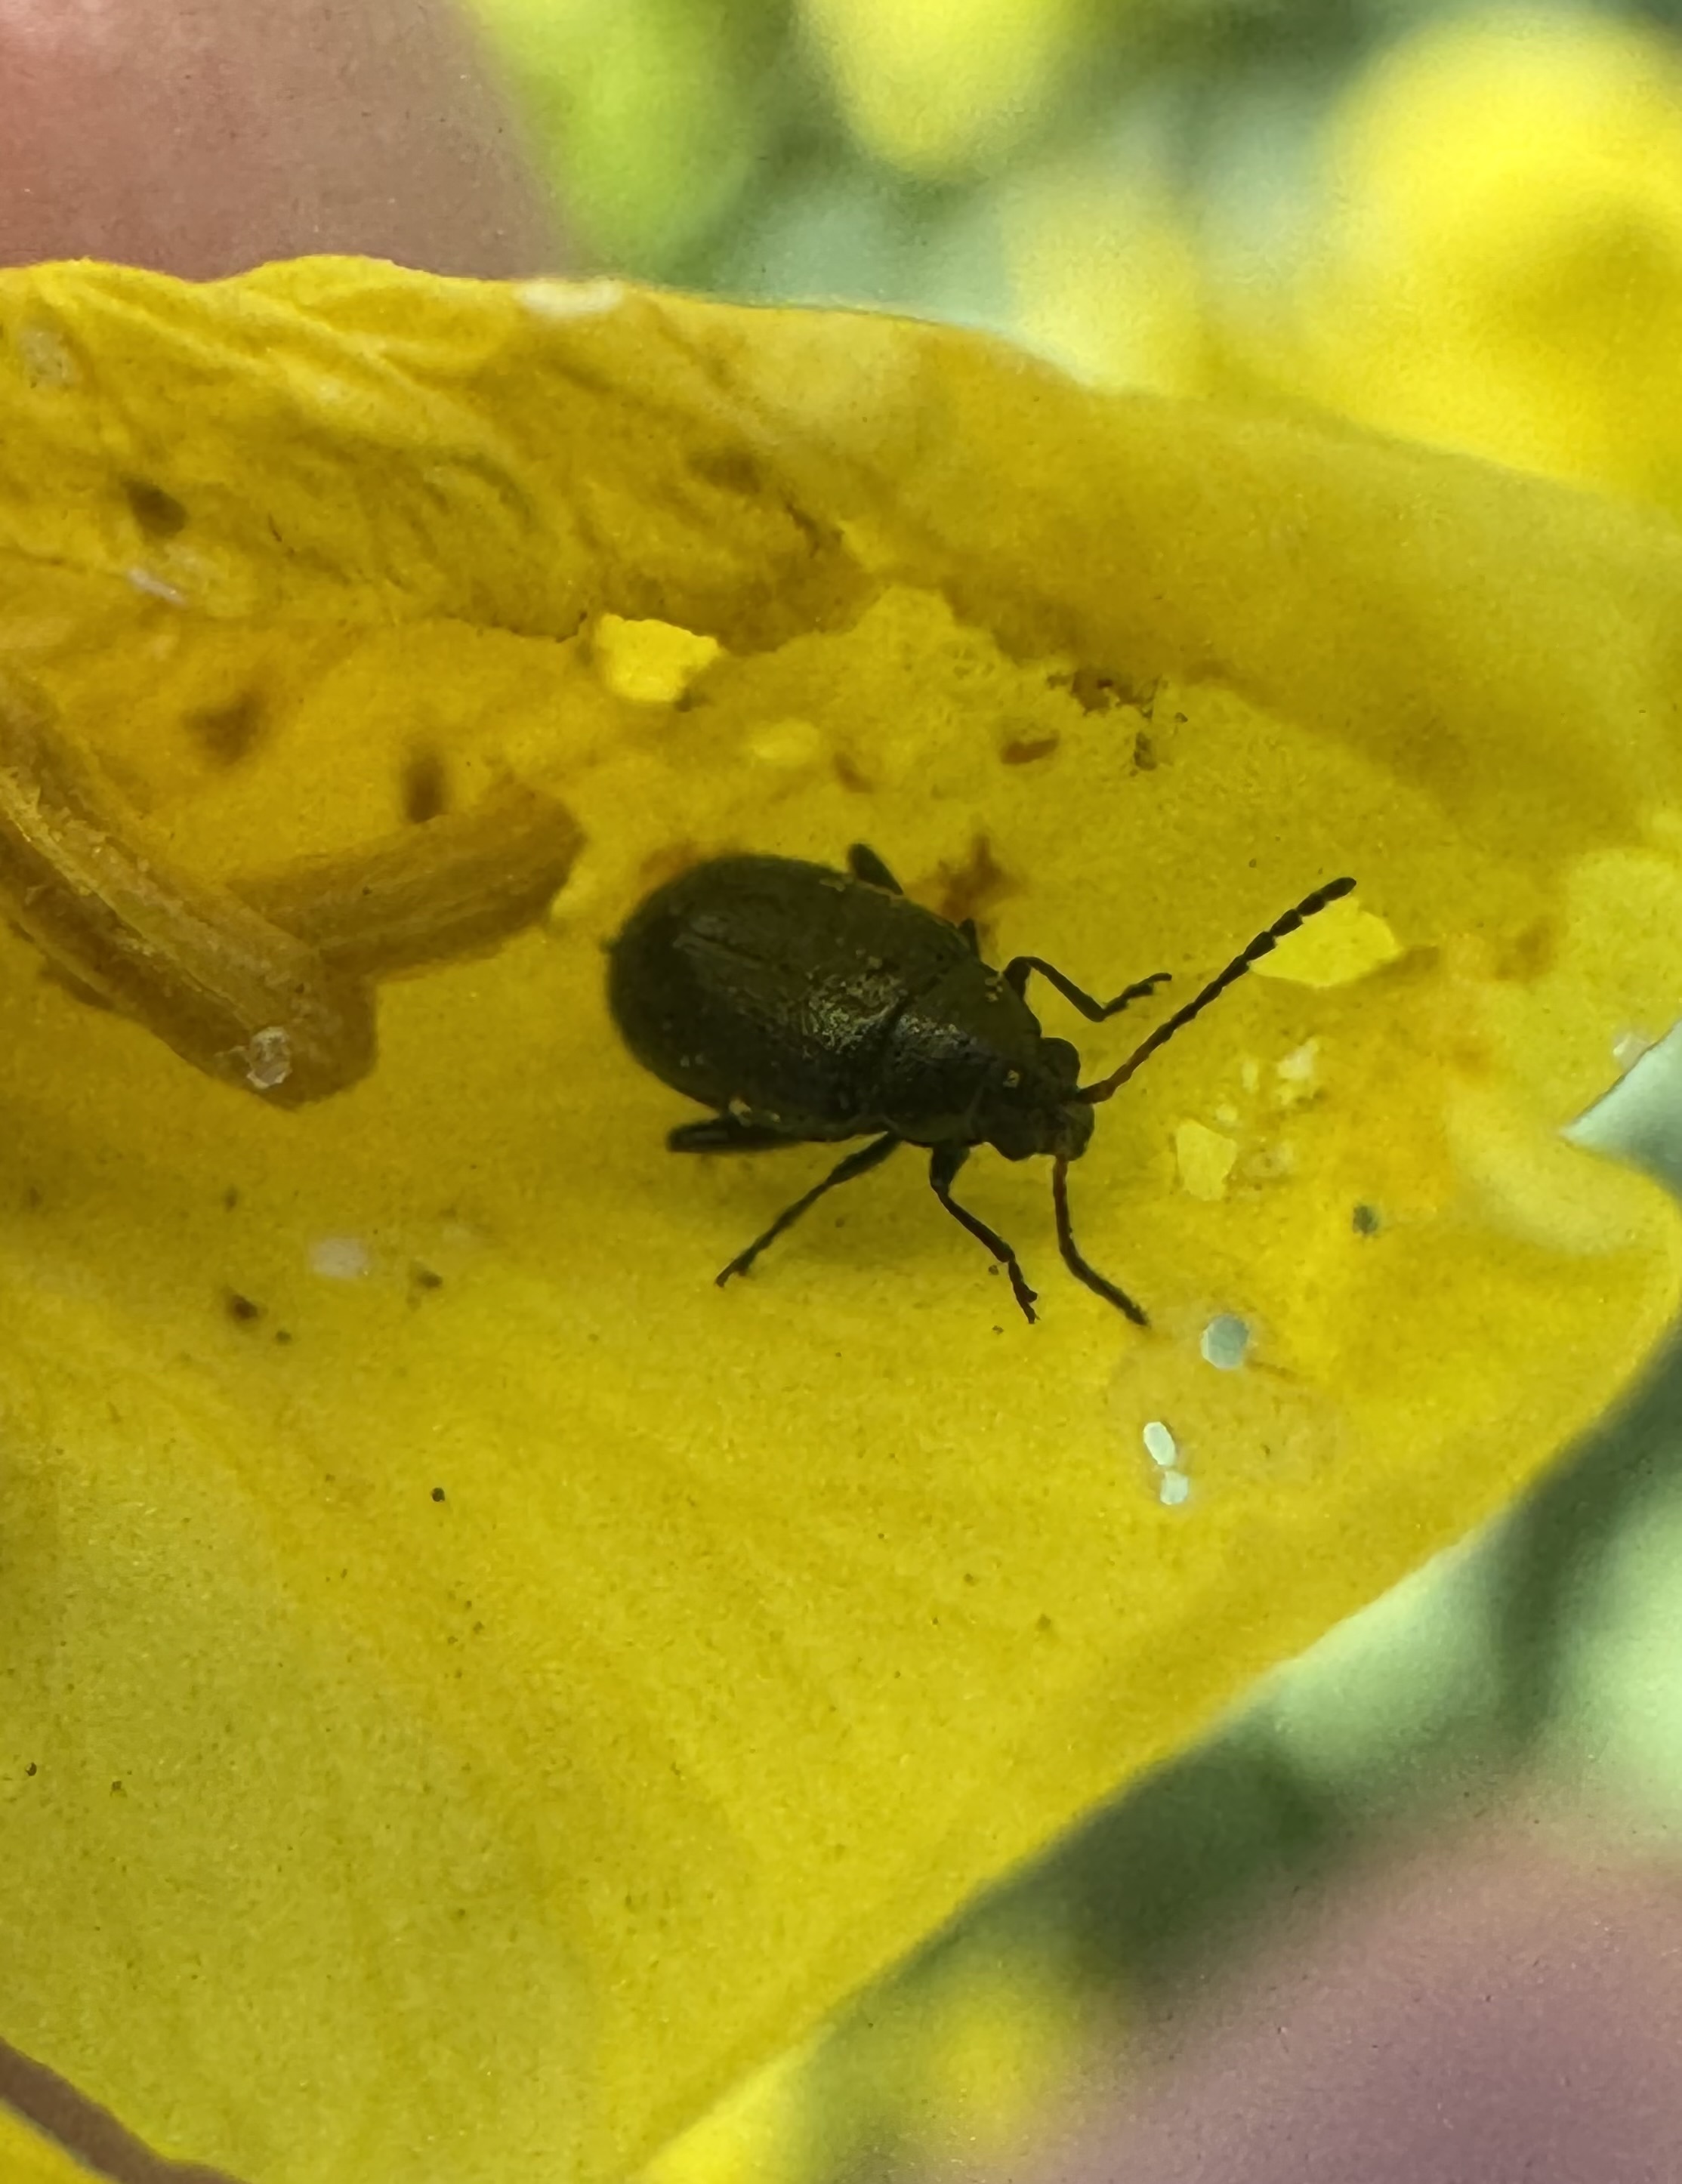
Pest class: crucifer_flea_beetle